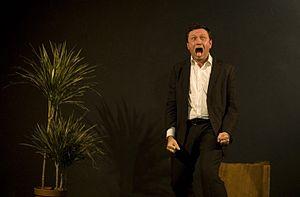
Damien Ricour, né le 26 octobre 1972 et mort le 30 décembre 2016, est un comédien et metteur en scène français.